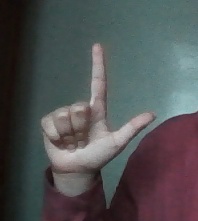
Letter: laam